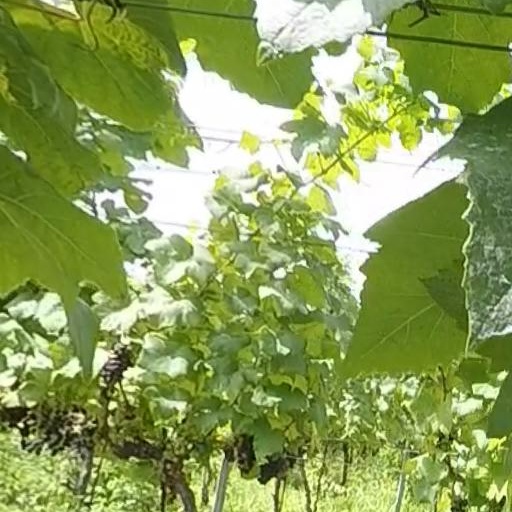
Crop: grape